Willie Allen (racing driver)

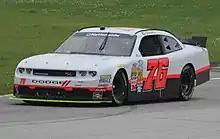
The No. 76 car for Martins Motorsports, which Allen would drive in two races in 2014

Allen found a ride for 2014 in the Nationwide Series, driving multiple races with hopes of a full season in the No. 76 for the upstart Martins Motorsports team. Team owner/driver Tommy Joe Martins (who drove the team's other car, the No. 67) stated that the plan at the start of the season was for Allen to run full races in the No. 76, while Martins would start and park the No. 67. These plans fell apart after both Martins Motorsports cars failed to qualify for the spring race at Bristol, For the remainder of the season, the No. 67 would no longer be fielded (except for at Michigan) and Martins would drive the No. 76 himself instead of Allen. After not racing in the Truck Series for the previous three years, Allen drove Jennifer Jo Cobb's No. 0 start and park truck at Charlotte.